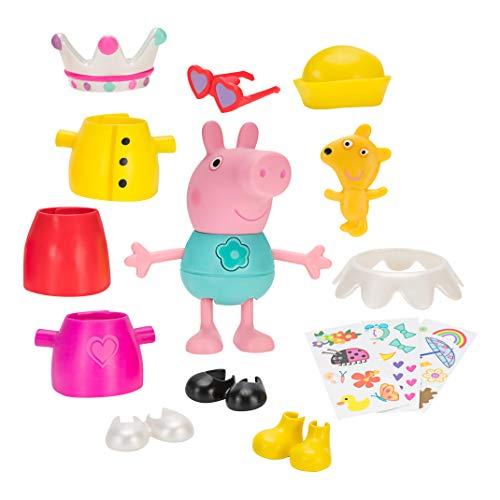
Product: Peppa Pig Talking Dress Up Peppa Large Figure
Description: Dress and Talk Peppa Pig features 11 different outfits and accessories plus decorative stickers for hours of dress-up fun with Peppa.
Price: $19.99
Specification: PackageDimensions:13.2x8.2x3.6inches|ItemWeight:3.52ounces|ShippingWeight:1pounds(Viewshippingratesandpolicies)|ASIN:B07BCBD61R|Itemmodelnumber:96642|Manufacturerrecommendedage:3yearsandup|Batteries:3LR44batteriesrequired.